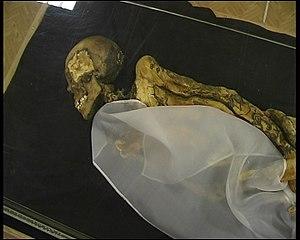
Le plateau de l'Oukok est une région isolée de plaines au cœur du sud-ouest de la Sibérie, dans l'Altaï. Elle fait partie d'une région sur la liste du patrimoine mondial de l'UNESCO, les montagnes dorées de l'Altaï.
La Princesse de l'Altaï, également appelée « Demoiselle de glace », Princesse de l'Oukok, Devochka ou Ochybala, est une momie d'une femme du Vᵉ siècle av. J.-C., découverte en 1993 dans un kourgane de la culture pazyryk dans la République de l'Altaï, en Russie. Elle a été parmi les plus importantes découvertes archéologiques de la fin du XXᵉ siècle en Russie. En 2012, elle a été déplacée dans un mausolée au Musée National de la République d'Altaï à Gorno-Altaïsk.